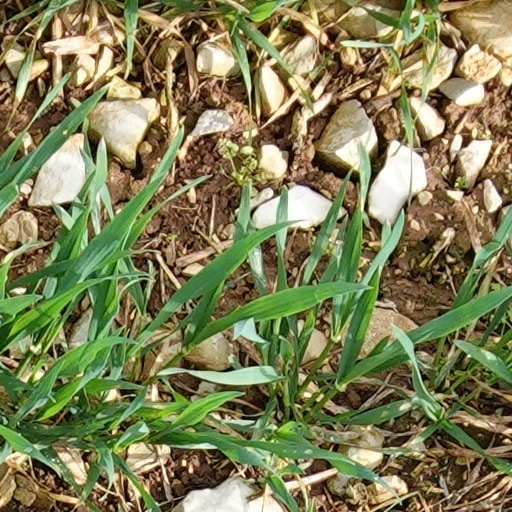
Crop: wheat